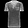
Label: T - shirt / top